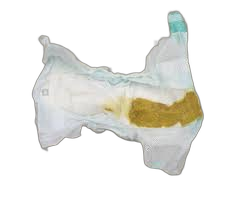
Waste category: trash